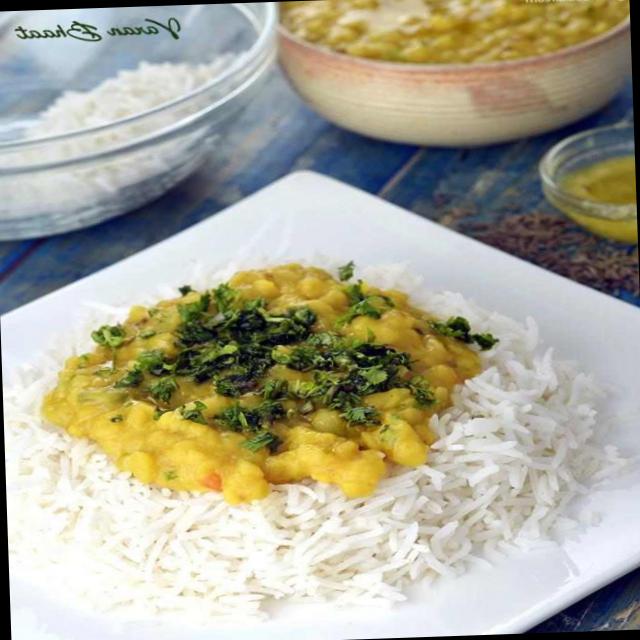
Dish: dal_makhani